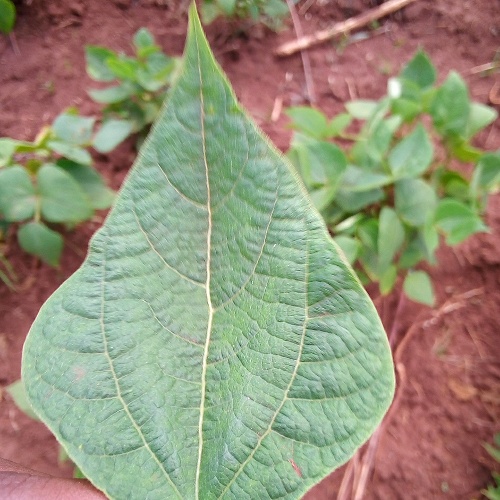
Leaf condition: healthy